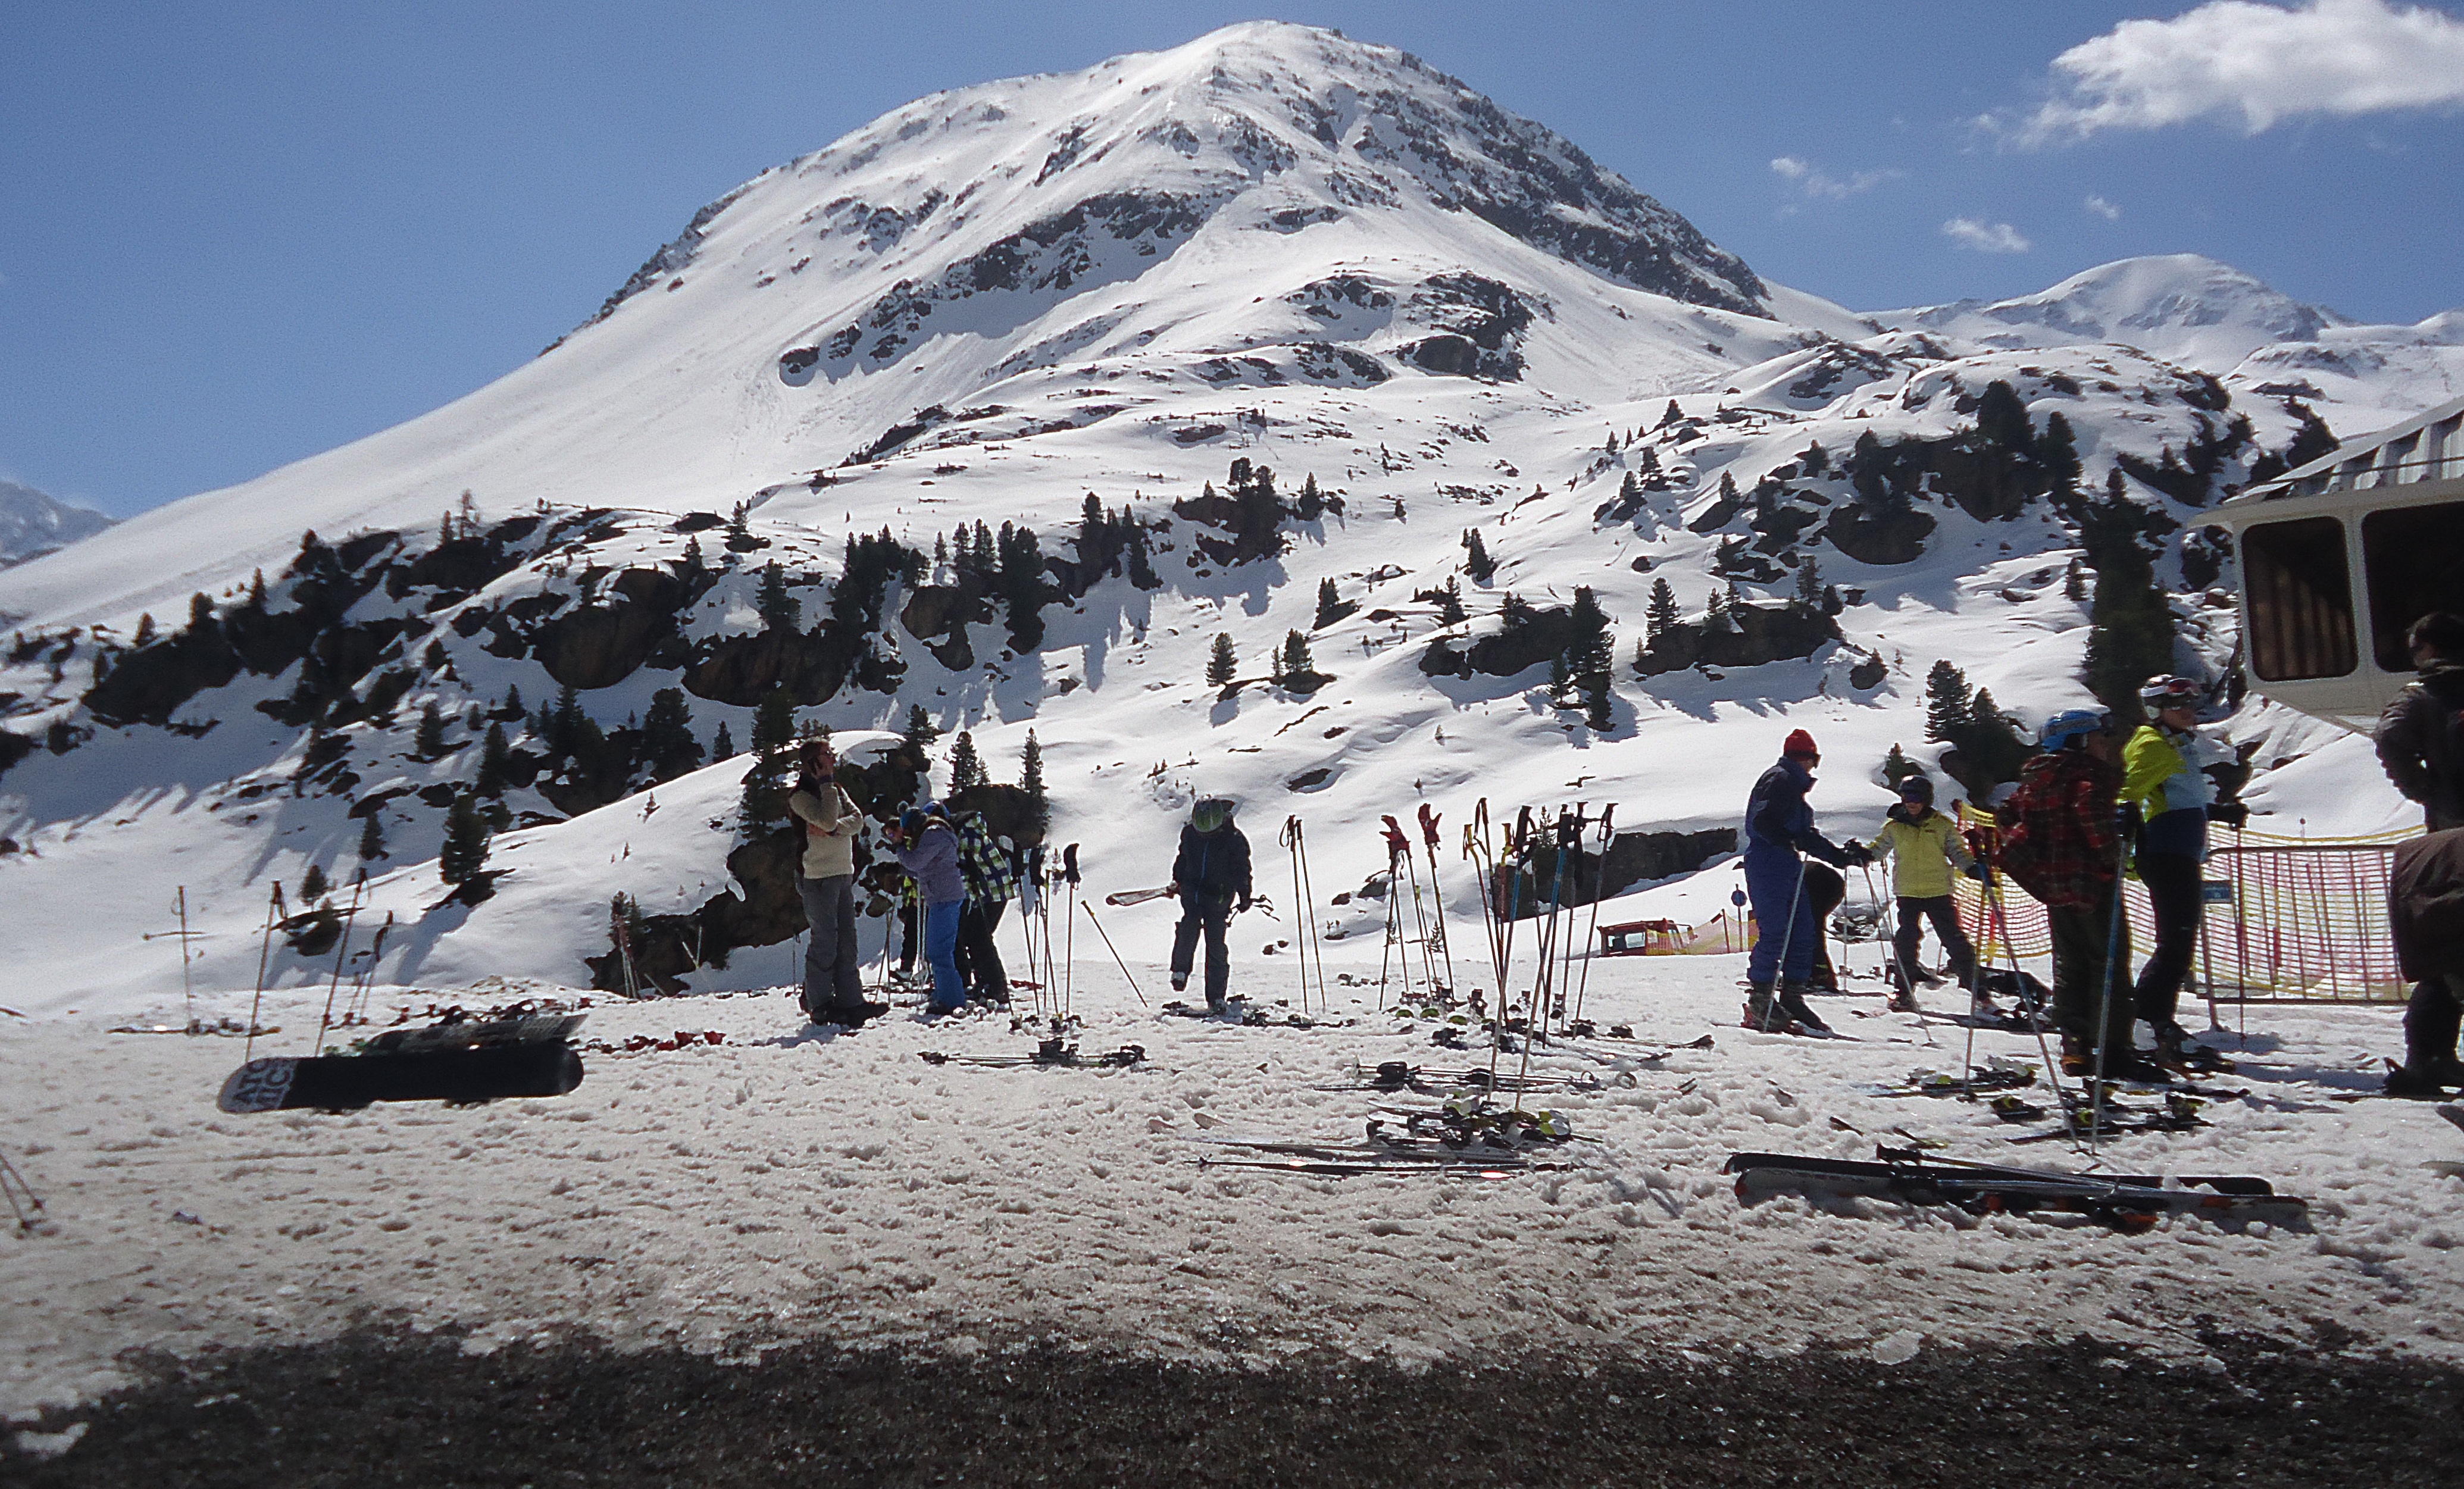
nature, mountain, snow, winter, view, mountain range, health, ridge, summit, mountaineering, sunny, mountains, alps, plateau, piste, queue, winter sports, the station, seasons of the year, biel, skiers, mountainous landforms, geological phenomenon